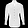
Label: Shirt